Wallace Stovall

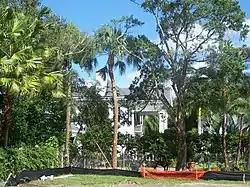
Stovall House in Tampa

The Stovall House is the historic home in Tampa, Florida that his father acquired in 1915. It is located at 4621 Bayshore Boulevard (Tampa, Florida). On September 4, 1974, it was added to the U.S. National Register of Historic Places. There was also a Wallace Stovall III.